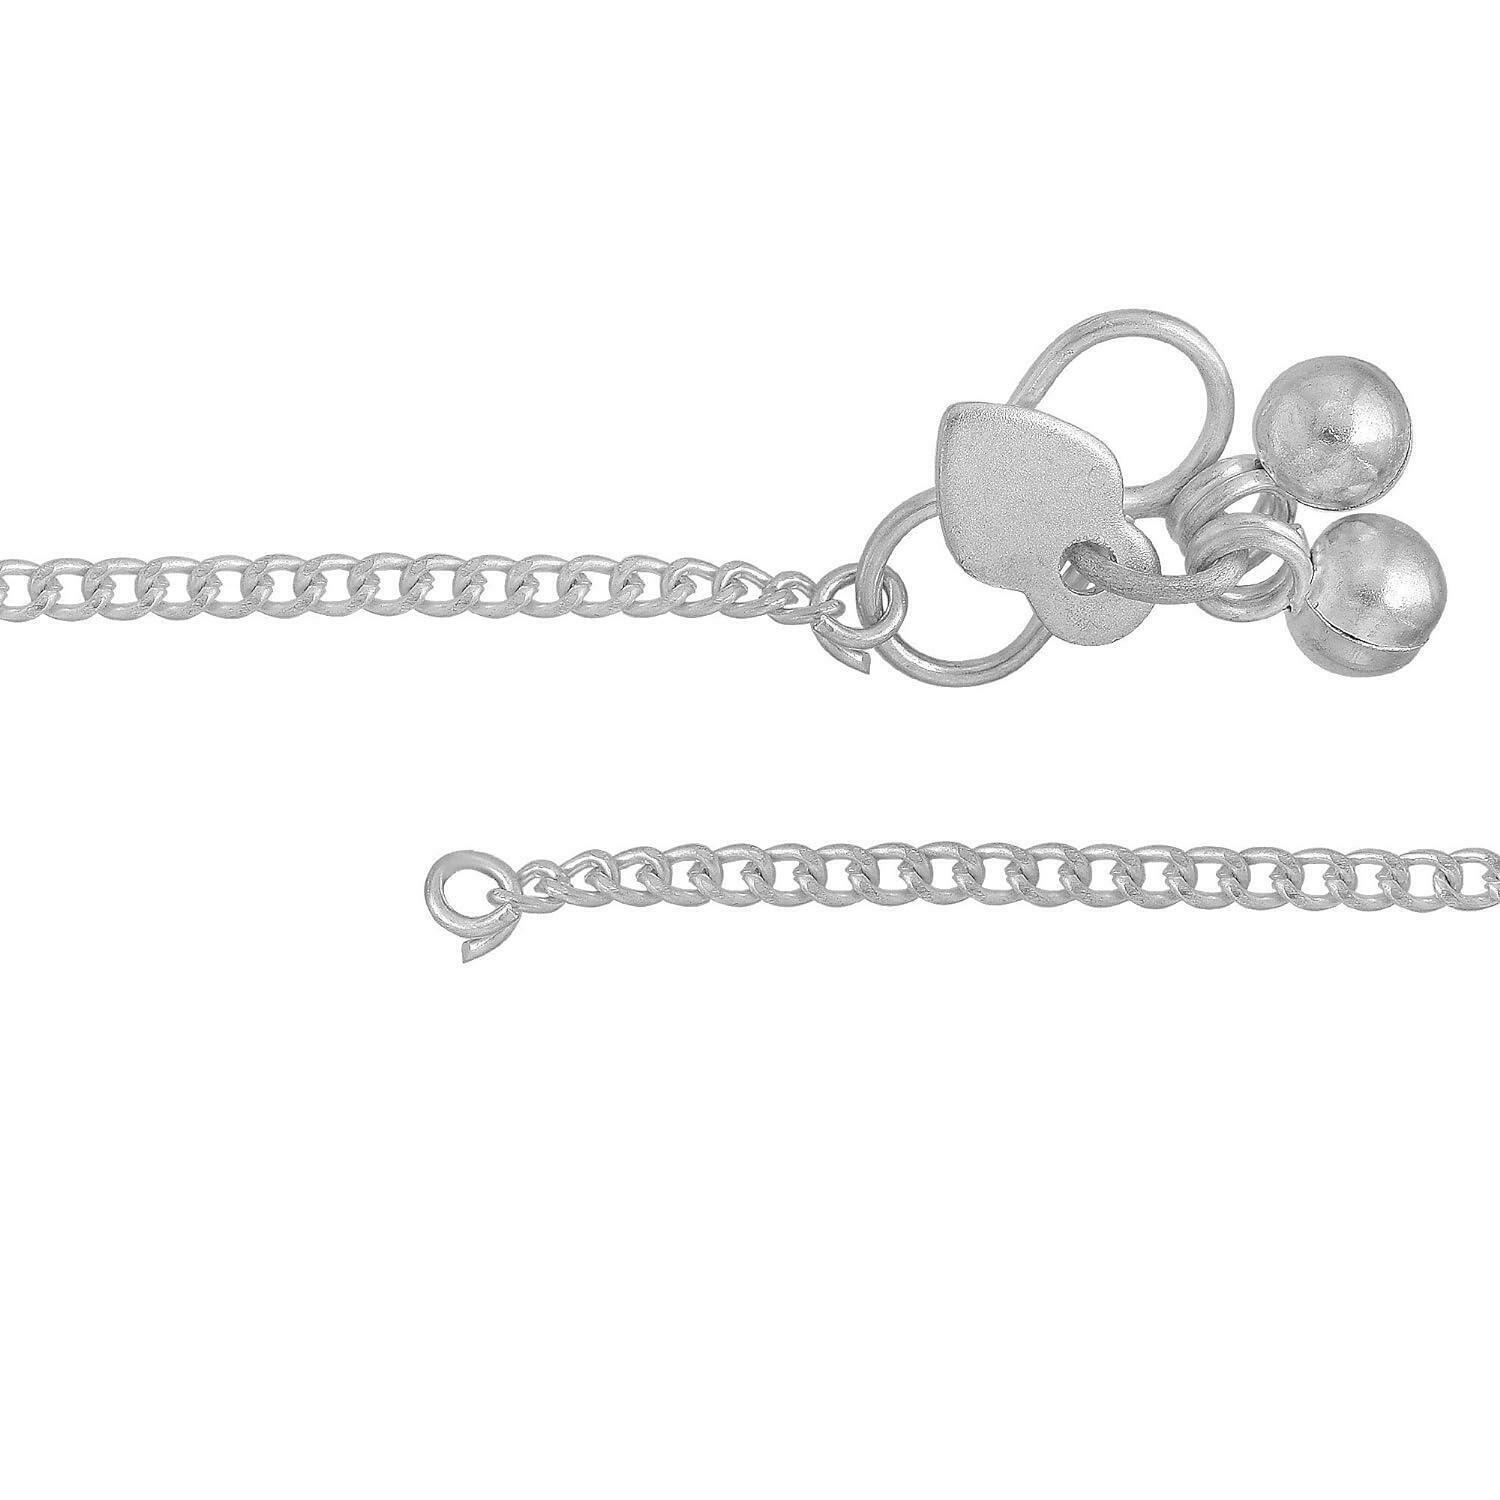
Morir Brass For Women 1 0
Type: Anklet
Brand: MORIR
Price: Rs. 449
Silver plated black beads charms beaded pajeb payal leg bracelet anklet foot jewelry for women girls. suitable for any outfit and any occasion.
Features: Silver Plated Black Beads Charms Beaded Pajeb Payal Leg Bracelet Anklet Foot Jewelry For Women Girls,The Style Of Design Is Both Vintage And Fashion. It Is Suitable For Many Occasions, Such As Vocation, Party Outdoors, Etc.,Anklet Length: 10 Inches; Width: 0.2 Inches; Weight: 9 Gms,Made In India : All Our Products Are Manufactured In India And Are Exclusively Crafted To Adorn Your Persona.,Suitable For Any Outfit And Any Occasion.